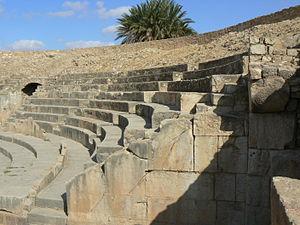
Théâtre de Bulla Regia, Tunisie
Cette liste des monuments classés du gouvernorat de Jendouba est une liste des monuments historiques et archéologiques protégés et classés du gouvernorat de Jendouba, établie par l'Institut national du patrimoine de Tunisie.
Bulla Regia est un site archéologique situé dans le nord-ouest de la Tunisie, plus précisément au lieu-dit anciennement dénommé Hammam-Derradji — ce toponyme fixé par l'archéologue, diplomate et membre de l'Institut de France, Charles-Joseph Tissot, n'étant plus usité depuis Gilbert Charles-Picard — à 5 kilomètres au nord de Jendouba.